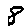
Label: 8